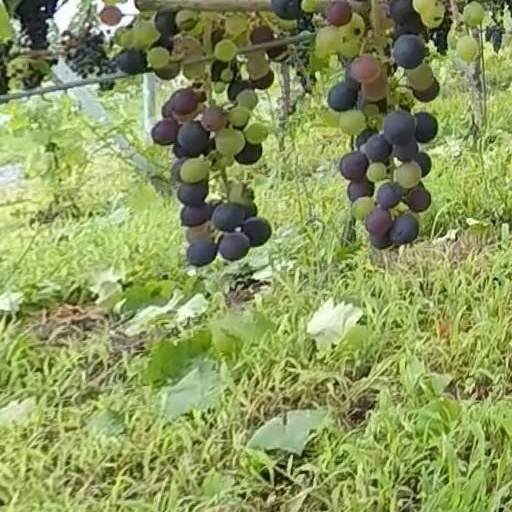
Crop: grape